Kankoh-maru

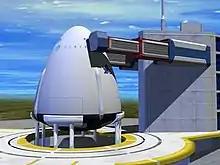
Artist's concept of Kankoh-maru

The is a proposed vertical takeoff and landing (VTVL), single-stage-to-orbit (SSTO), reusable launch system (rocket-powered spacecraft). According to a document from July 1997, it would have been manufactured by Kawasaki Heavy Industries and Mitsubishi Heavy Industries, with its formal name being the Kawasaki S-1.